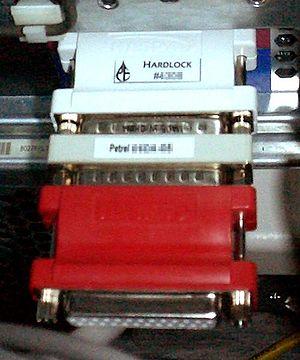
Un dongle est un composant matériel se branchant sur les ordinateurs ou les téléviseurs, généralement sur un port d'entrées-sorties.